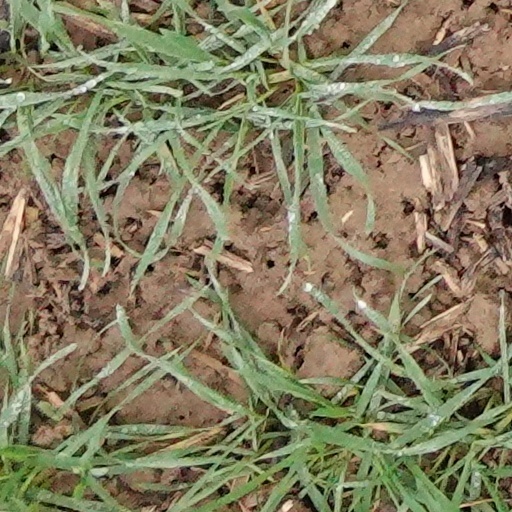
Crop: wheat